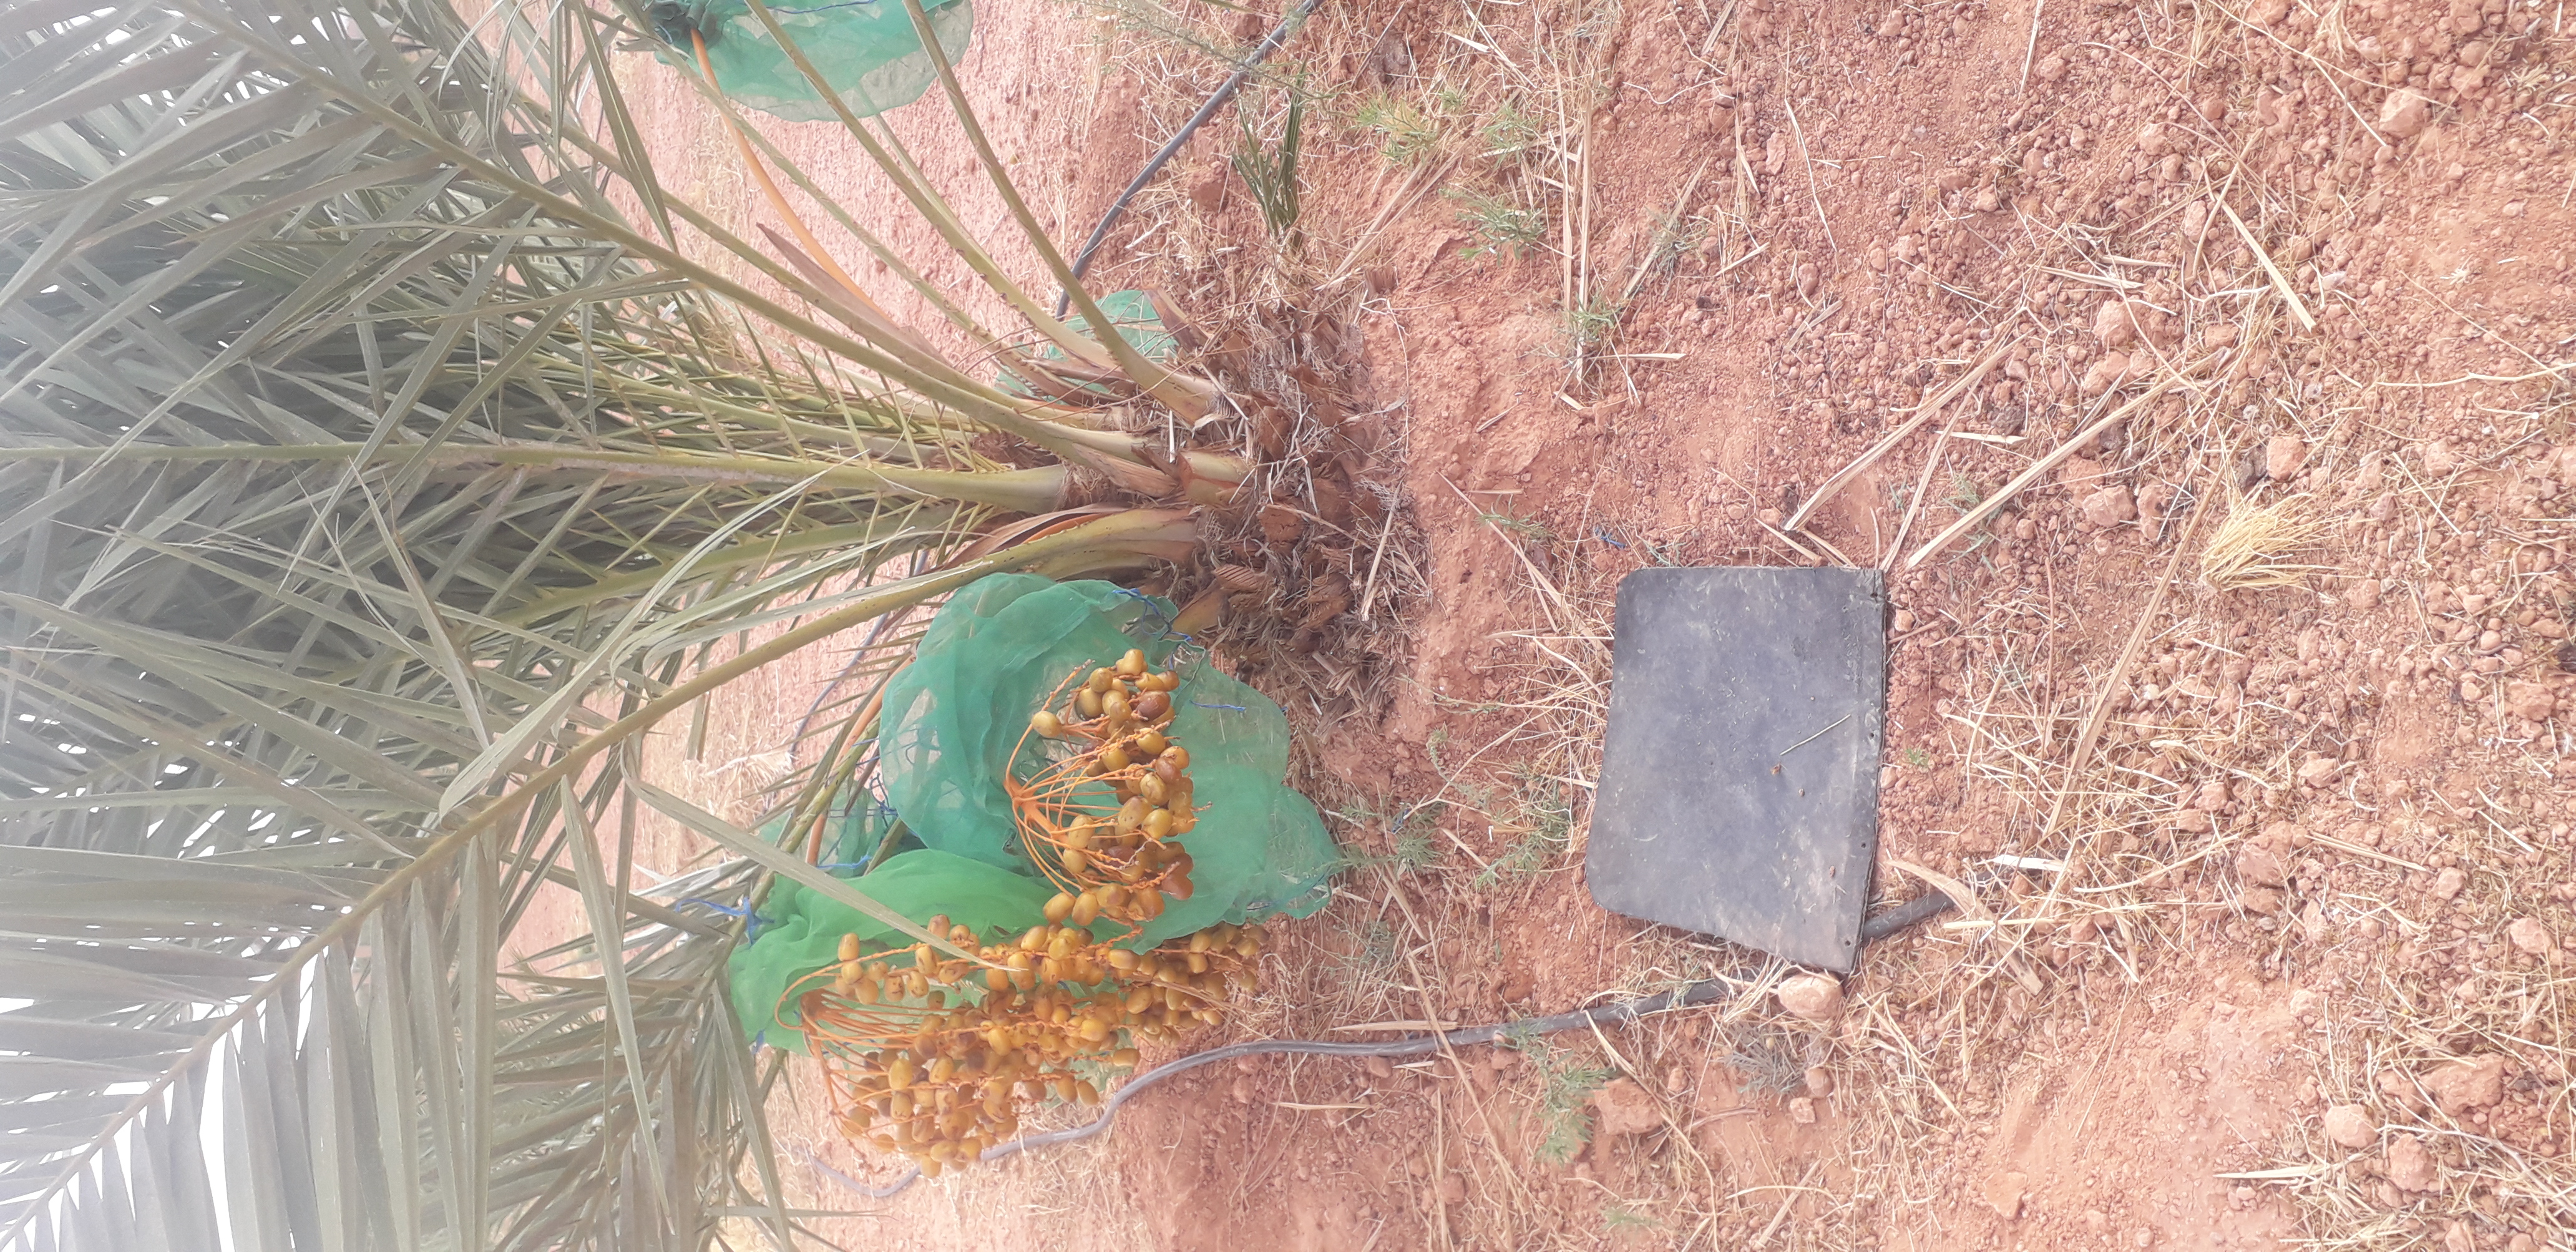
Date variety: Boufagous